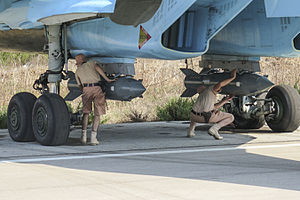
Russisk intervention i Syrien 2015 / Koordination
KAB-500S bomber monteres på en Su-34 i Syrien.
Den 30. september 2015 godkendte det russiske føderationsråd enstemmigt et forslag fra Ruslands præsident Vladimir Putin om militær intervention i Syrien. Baggrunden var, at Syriens regering havde anmodet Rusland om militær bistand. Samme dag bombede Ruslands luftvåben for første gang militære mål i Syrien. Rusland etablerede i 2015 en luftbase i Syrien, Khmejmim Air Base, nær den nordvestsyriske kystby Latakia. Basen udgør sammen med flådebasen i Tartus grundlaget for Ruslands fysiske tilstedeværelse i Syrien, og der er siden interventionen i 2015 foretaget en række militæroperationer mod syriske oprørere, herunder militante terrorister fra bl.a. Islamisk Stat og al-Qaeda.